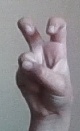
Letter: toot